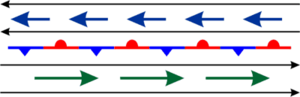
La cyclogénèse ou cyclogenèse est le développement ou l'intensification d'une circulation cyclonique dans l'atmosphère qui mène à la formation d'une dépression. Son opposé est la cyclolyse et son équivalent pour la formation d'anticyclones est l'anticyclogénèse. La cyclogénèse s'applique à la formation des dépressions des latitudes moyennes, ou extra-tropicales, dont la dynamique est le résultat de la divergence des vents des niveaux supérieurs de la troposphère dans des zones de contrastes thermiques appelés fronts météorologiques.